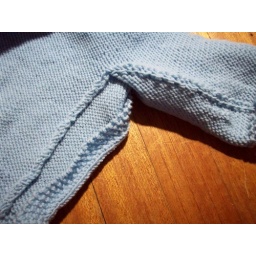
Little boy blue sweater in progress.